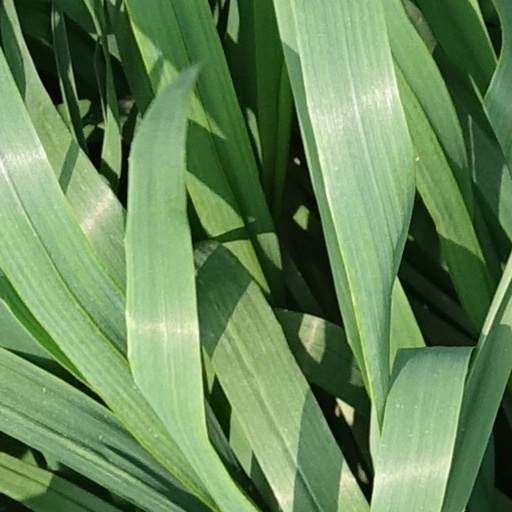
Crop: wheat